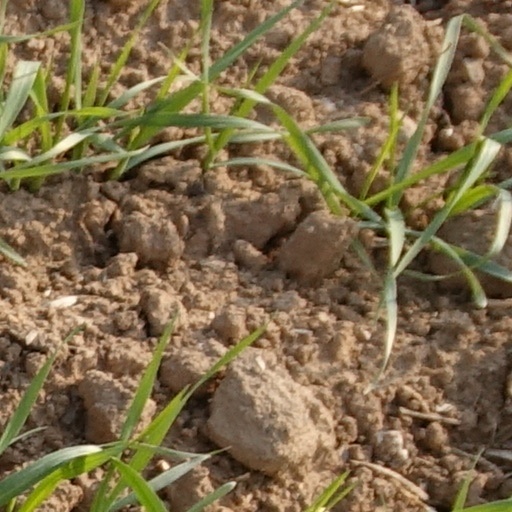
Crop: wheat